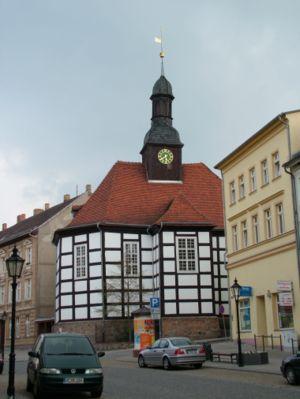
Bad Freienwalde est une ville de l'arrondissement de Märkisch-Oderland, dans le Land de Brandebourg, en Allemagne. Sa population s'élevait à environ 12 300 habitants en 2019.